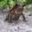
Label: frog